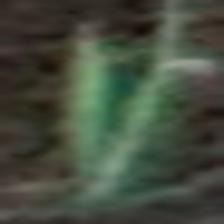
Label: single